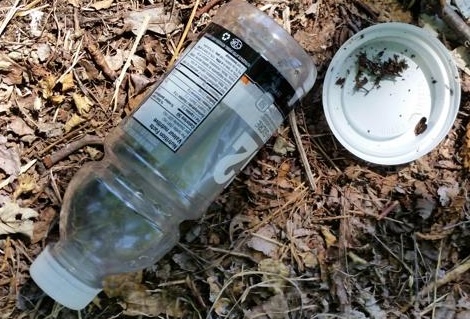
Waste category: plastic